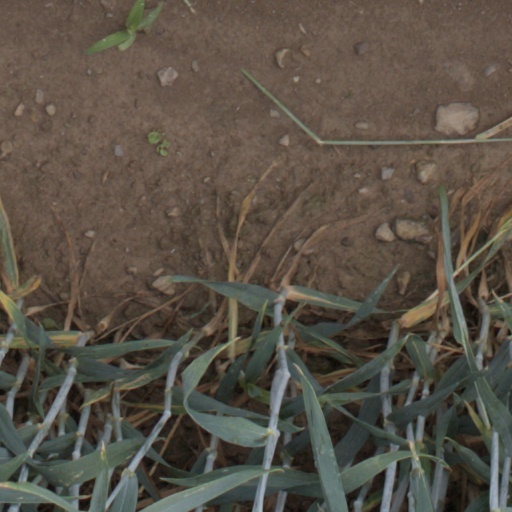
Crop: wheat